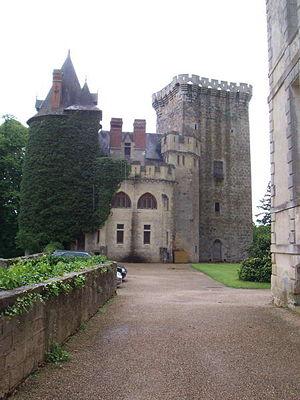
Vieux château de Saint-Loup-sur-Thouet (79) et sa tour maîtresse.
Saint-Loup-Lamairé est une commune du Centre-Ouest de la France située dans le département des Deux-Sèvres en région Nouvelle-Aquitaine.